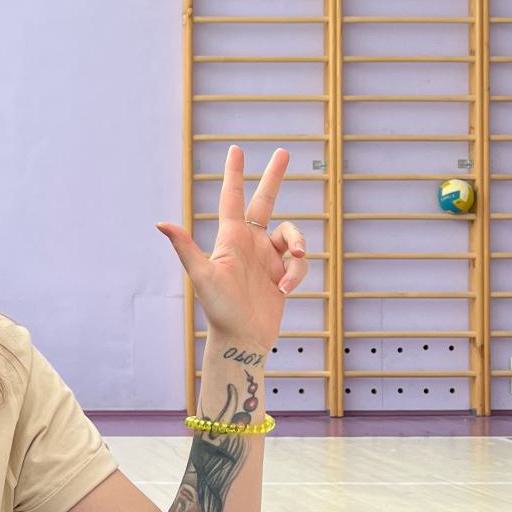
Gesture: three2